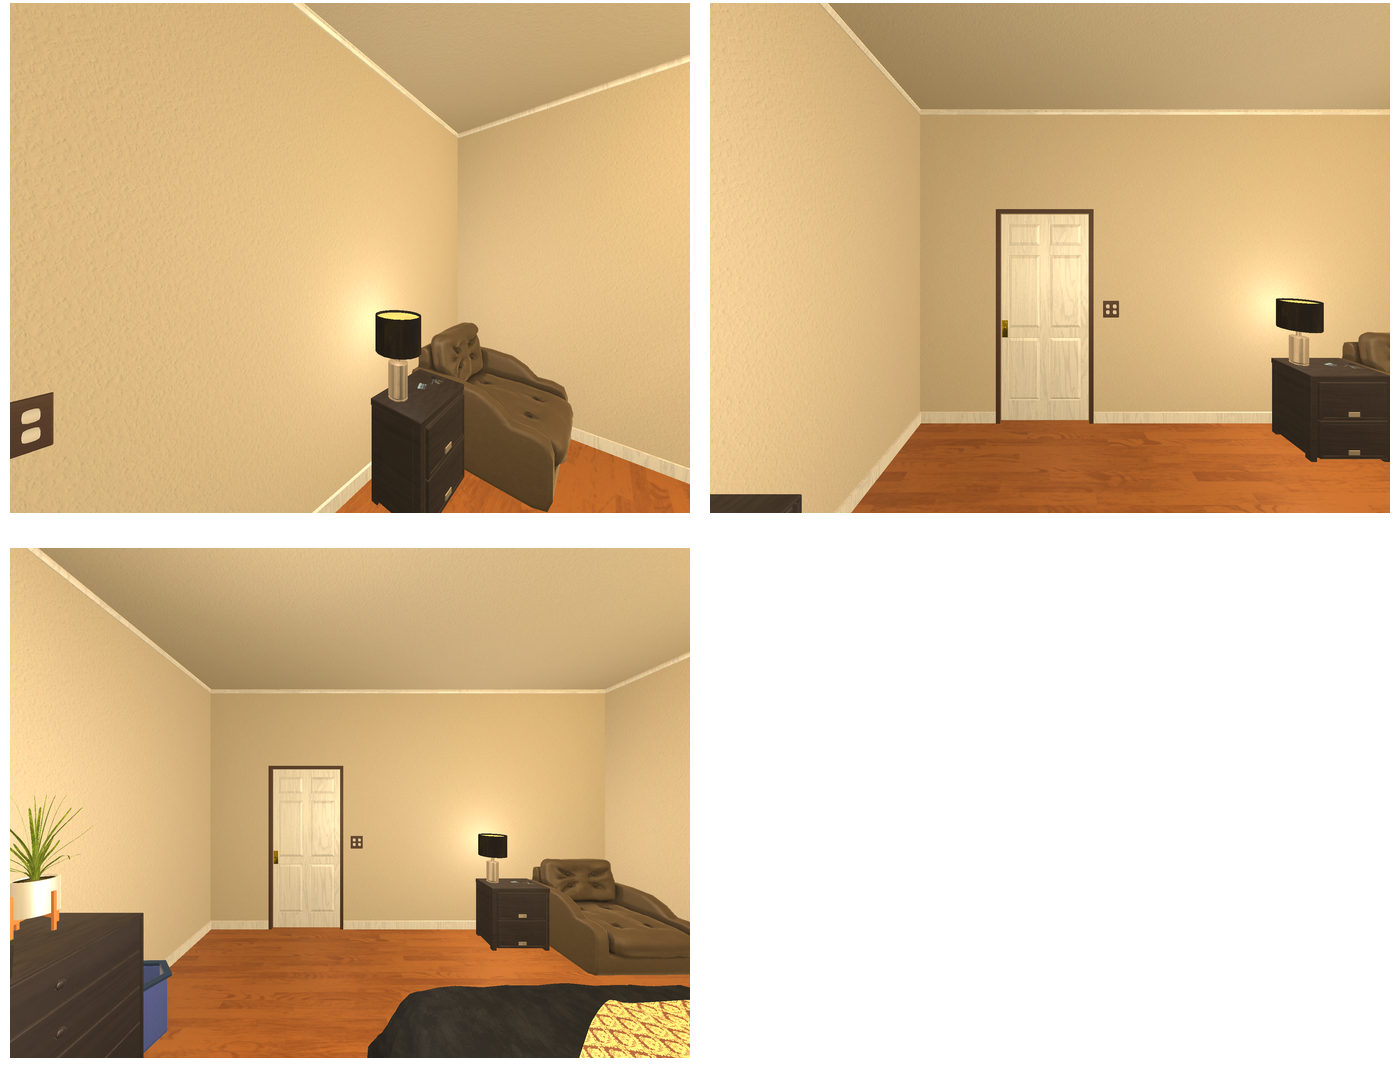Task instruction: Open the cabinet.
Answer: {"task_instruction": "Open the cabinet.", "nodes": ["handle1", "handle2", "cabinet"], "edges": [{"functional_relationship": "openorclose", "object1": "handle1", "object2": "cabinet", "spatial_relations": ["right_of", "close", "in_front_of"], "is_touching": true}, {"functional_relationship": "openorclose", "object1": "handle2", "object2": "cabinet", "spatial_relations": ["in_front_of", "right_of", "lower_than"], "is_touching": true}], "action_type": "pull", "function_type": "open_close_control"}